Pipistrel Virus

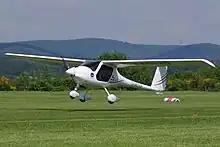
Pipistrel Virus SW

The Pipistrel Virus flew for the first time on August 10, 1999. Production began on January 20, 2000.